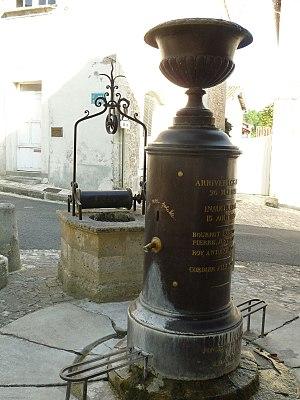
puits et fontaine du 19e siècle du marché de Villebois-Lavalette (16), France